7th-8th Street & Nicollet station

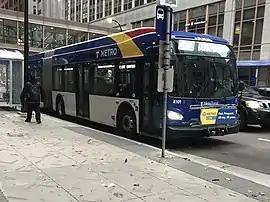
A C Line bus dropping off passengers at the temporary 6th Street & Nicollet station in 2019

The current 7th Street & Nicollet platform opened August 2015 aiming to increase capacity and implement bus rapid transit features at the existing stop. In 2012, it was the single busiest bus stop in Minnesota, seeing 4,300 average weekday boardings. On February 3, 2014 Metro Transit split some routes' stopping locations to a new stop south of Nicollet Mall to increase capacity. Routes 134, 144, 353, 355, 365, 375, 452, 755, 758, and 764 were moved there, with Routes 7, 14, and 19 (predecessor to the C Line) having moved there a year before. The station was constructed as part of the "7th Street Transit Advantage" project at a cost of $330,000 and was paid for by the City of Minneapolis.